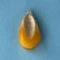
Maize quality: Good